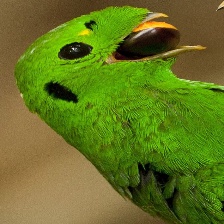
Species: GREEN BROADBILL
Scientific name: CALYPTOMENA VIRIDIS